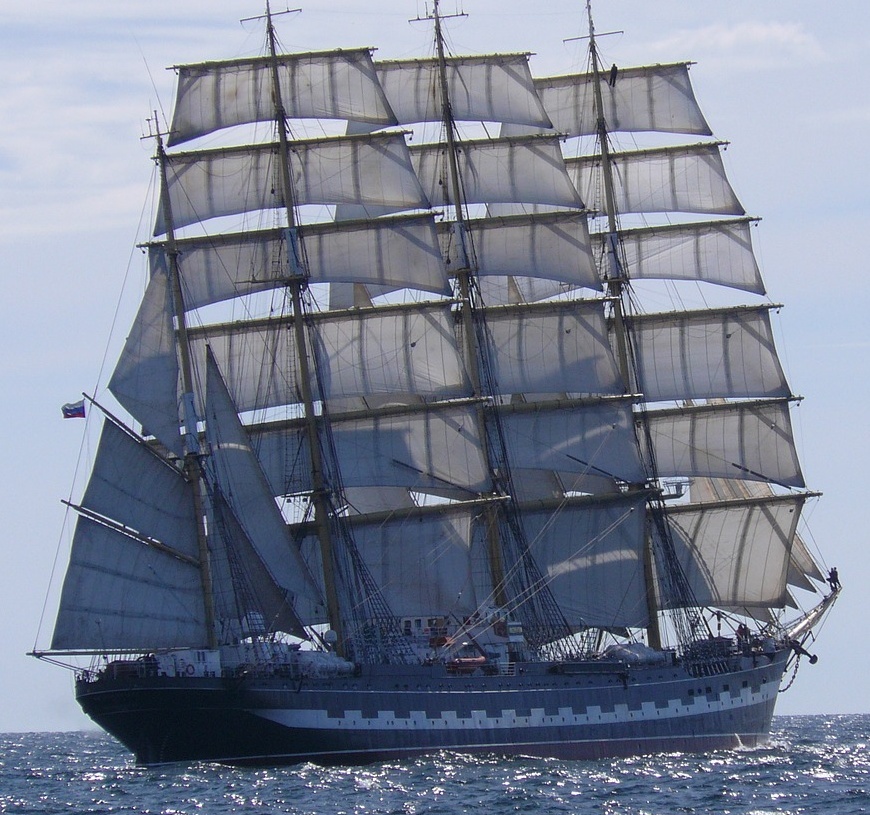
Vehicle type: Ships